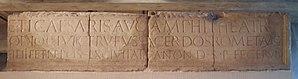
Fragments de la dédicace de l'amphithéâtre des Trois Gaules de Lugdunum, qui devait couronner une porte. Découvert en février 1958, formé de deux plaques de calcaire du Gard, dimensions 1,80m x 80 cm x 27 cm, letter de 10 à 15 cm de hauteur. Ref
Un amphithéâtre romain est un vaste édifice public de forme elliptique, à gradins étagés, organisé autour d'une arène où étaient donnés des spectacles de gladiateurs, de chasses aux fauves, ou très exceptionnellement de batailles navales.